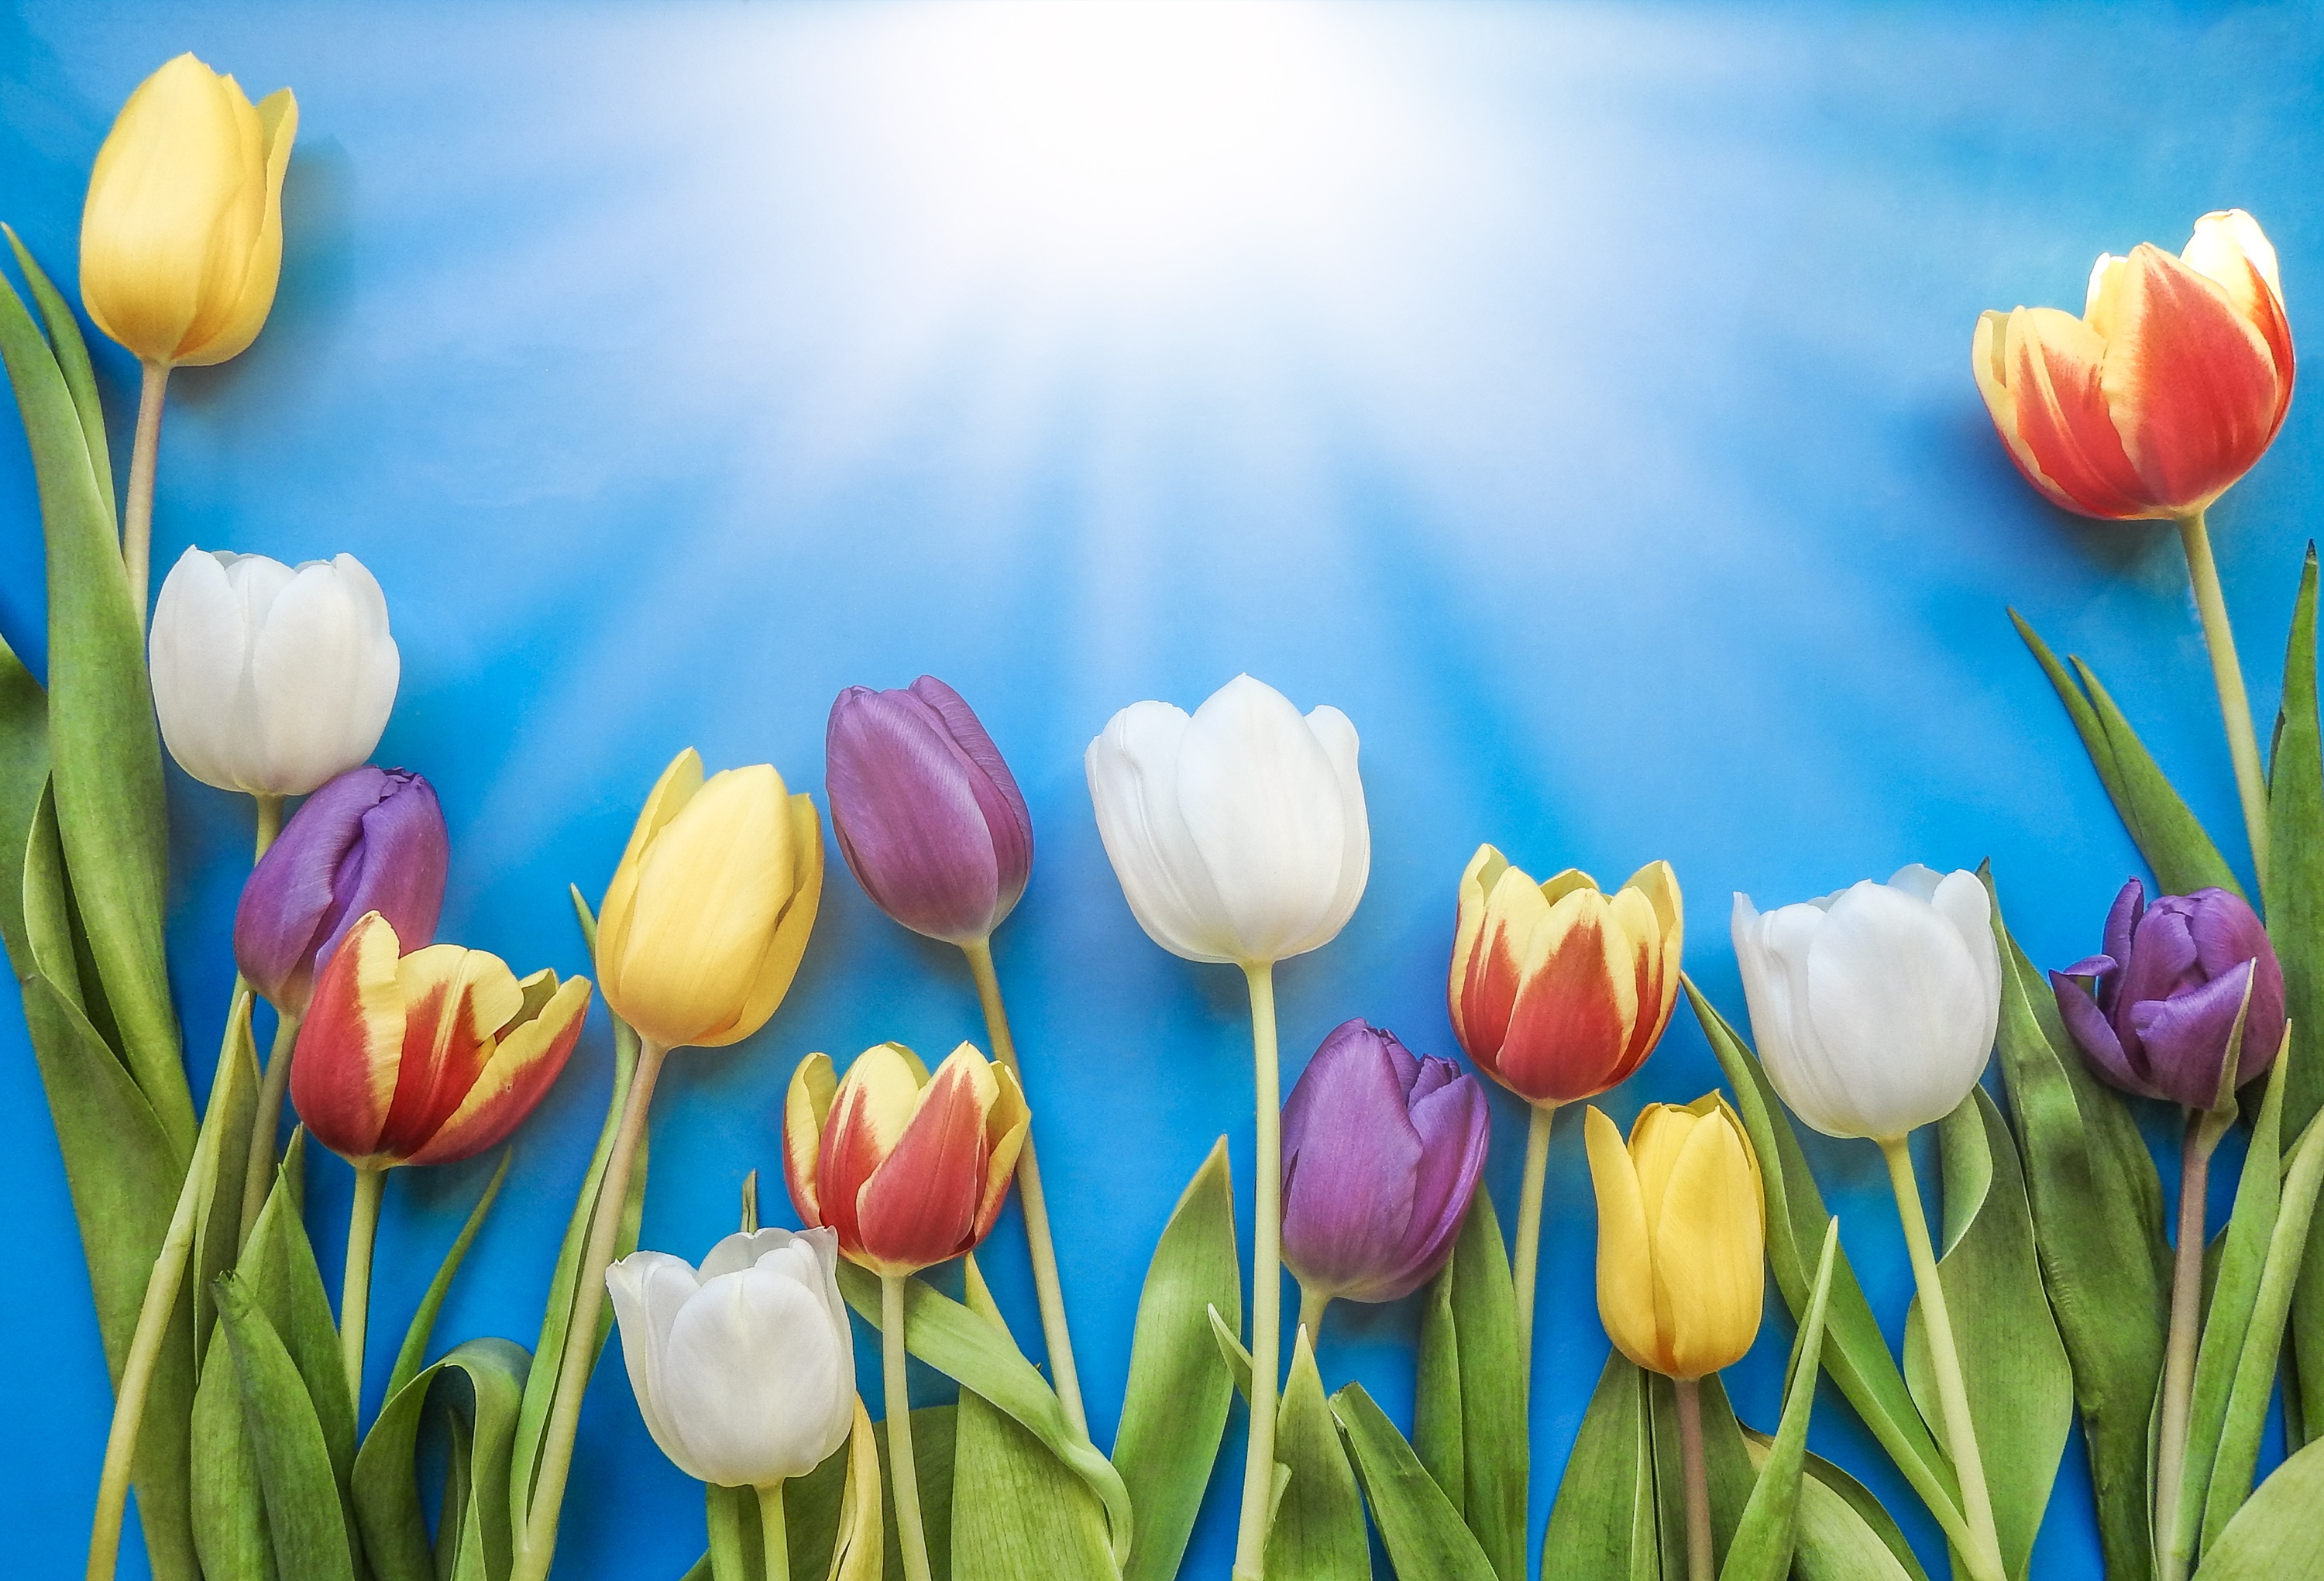
tulip, nature, flower, easter, flora, bright, floral, color, season, bouquet, leaf, vibrant, field, arrangement, green, summer, blossom, spring, blooming, plant, garden, springtime, copy space, flowering plant, petal, meadow, computer wallpaper, plant stem, seed plant, wildflower, lily family